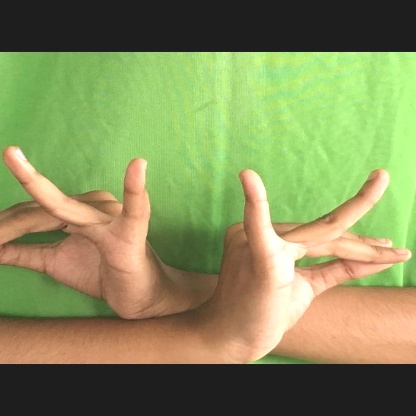
Mudra: Katakavardhana